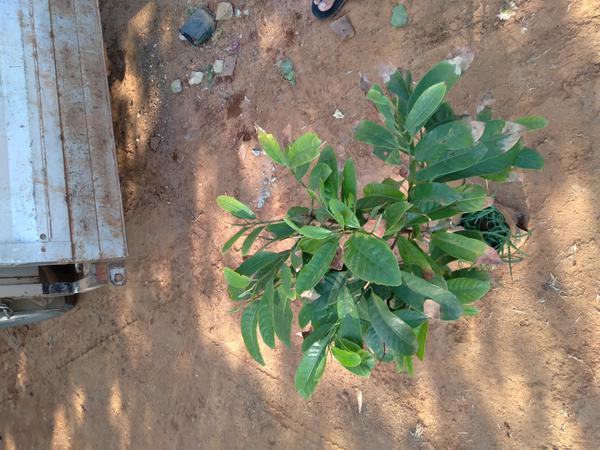
Plant: Mango